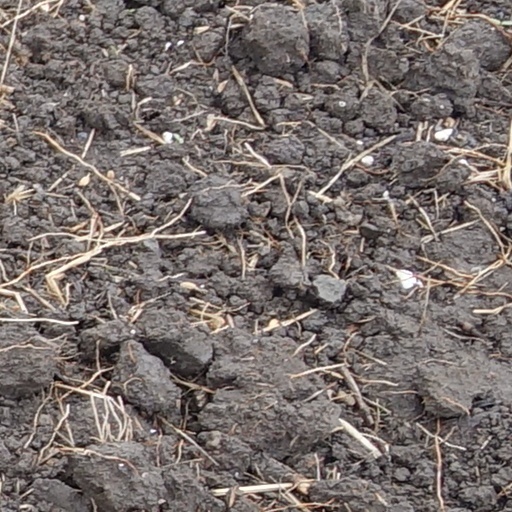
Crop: wheat